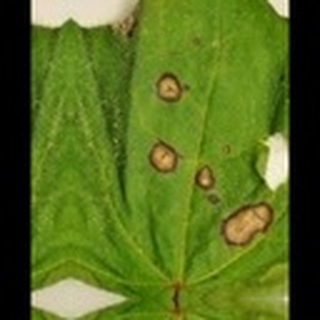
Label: cotton_target_spot